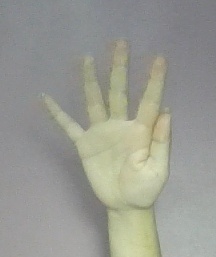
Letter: sheen